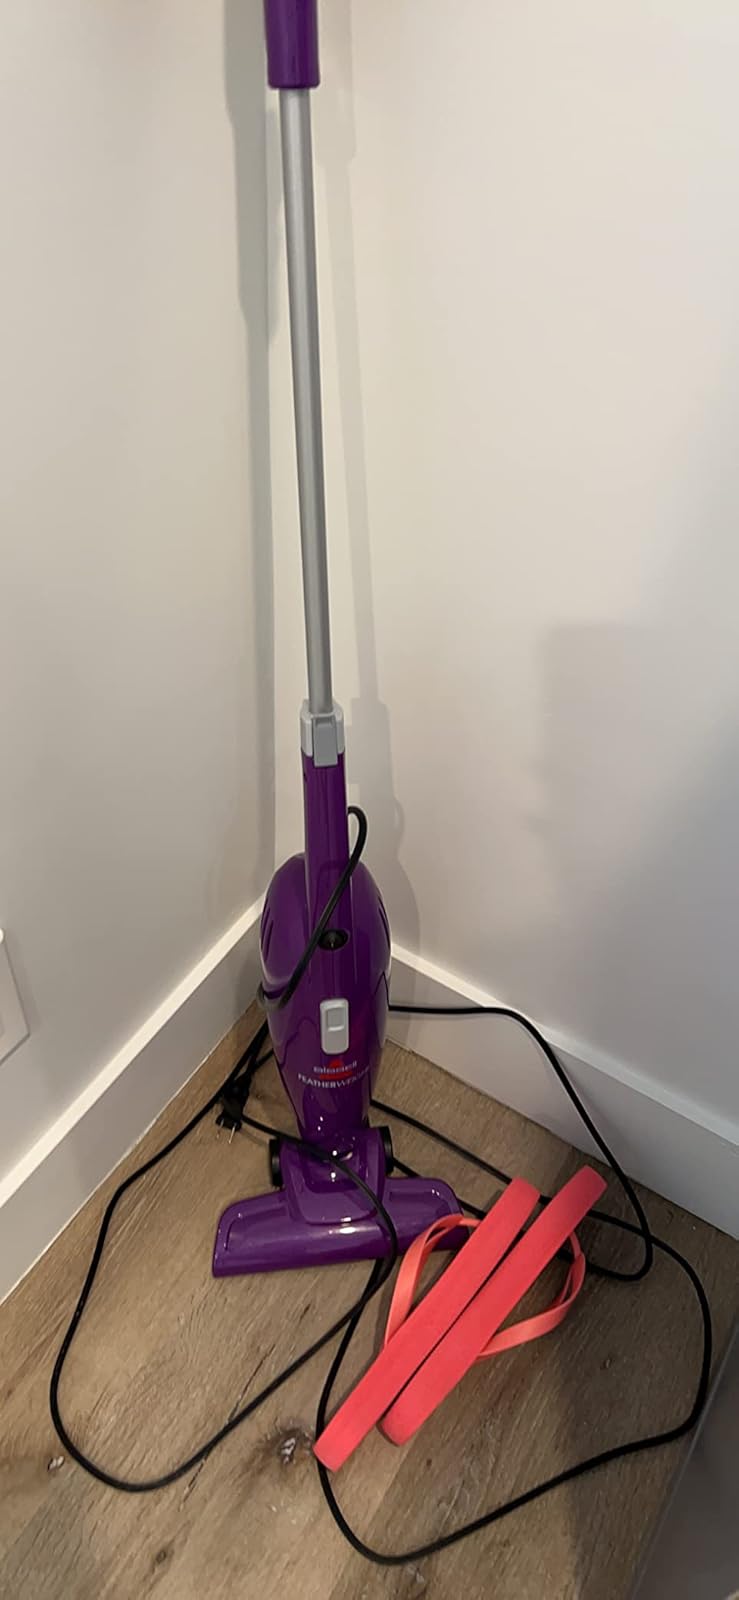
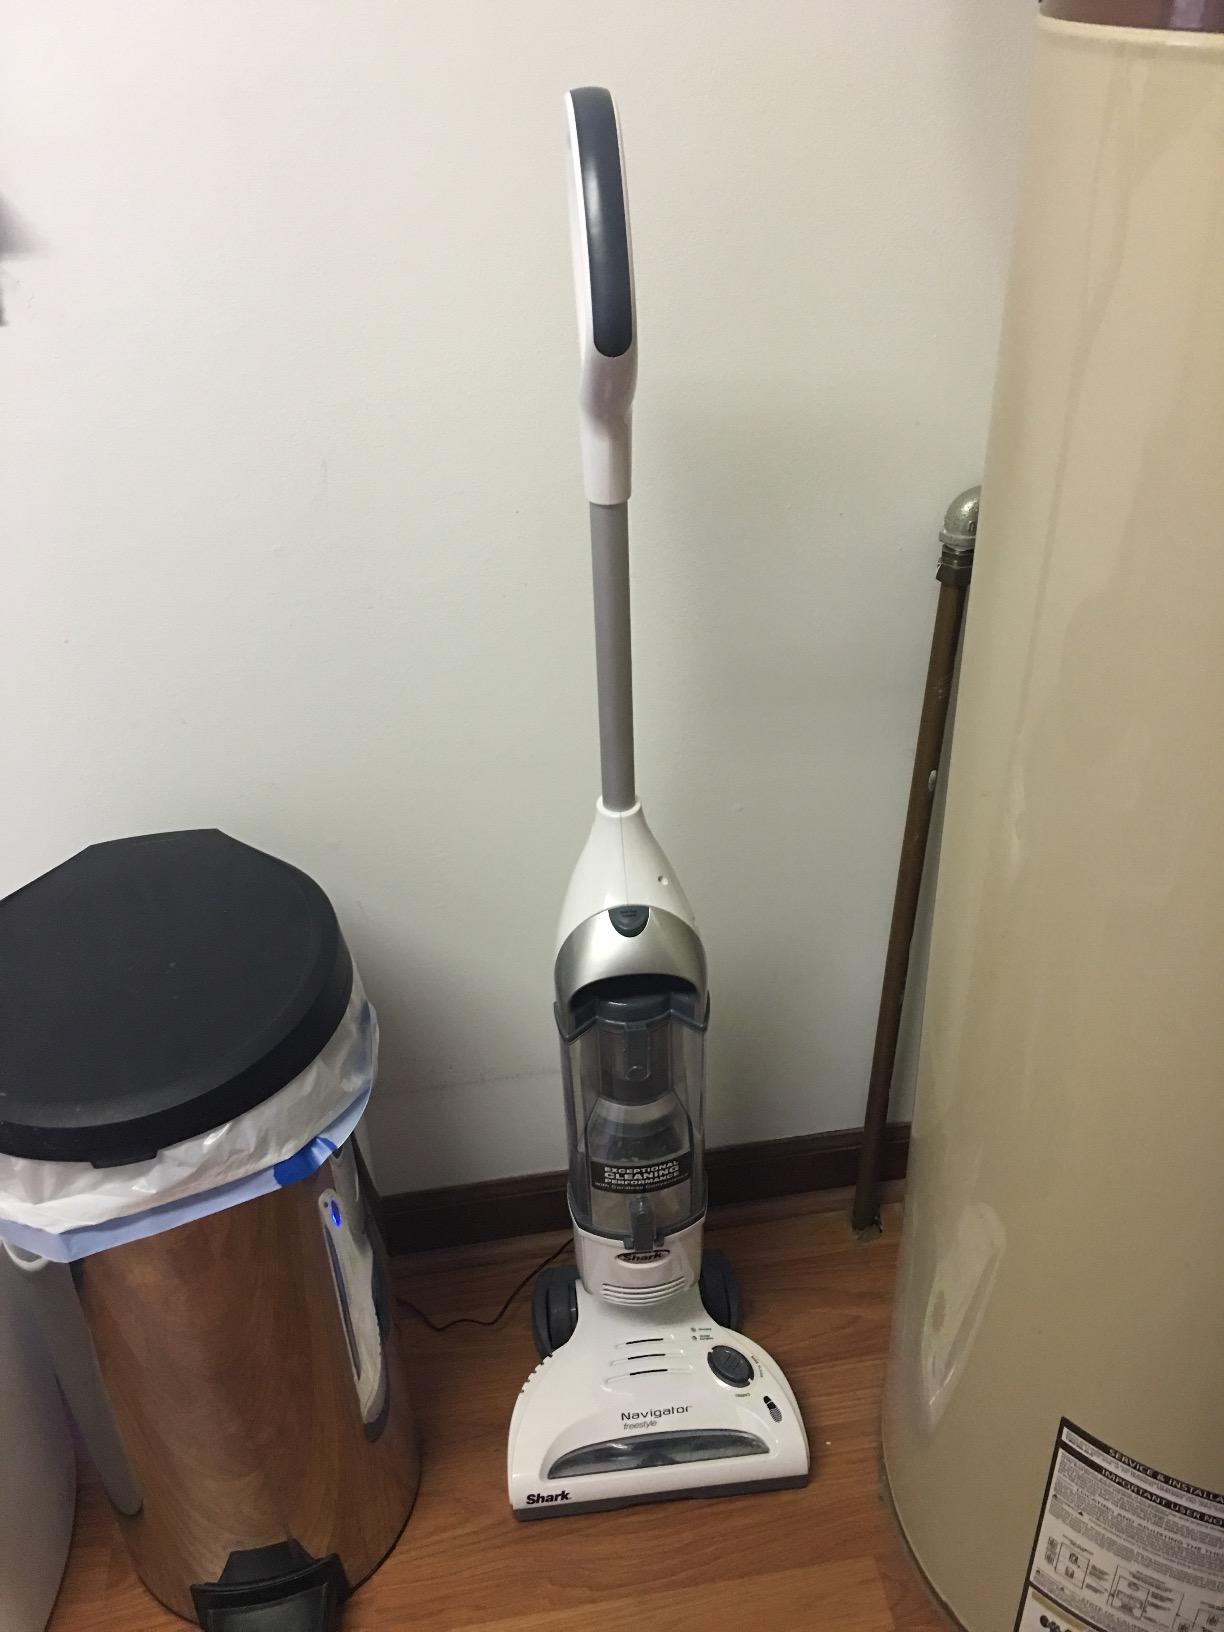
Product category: items_vacuum
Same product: no